Yanaon

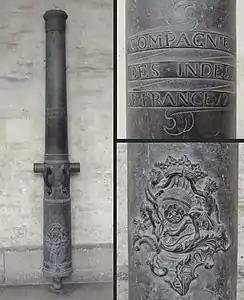

The possession of Rajahmundry and Chicacole circars was disputed between the Nizam of Deccan and the Gajapatis. Mir Qamaruddin, then Nizam of Deccan, settled this issue in 1713. Anwaruddin Khan was appointed Faujdār for these two provinces. He appointed his "Tabedār" Rustum Khan alias Haji Mohammad Hussain to collect the arrears of tribute from Zamindars in these two circars. Rustum Khan was a Turkish officer who was Nawab (i.e. Faujdar) of Rajahmundry between 1730 and 1737.